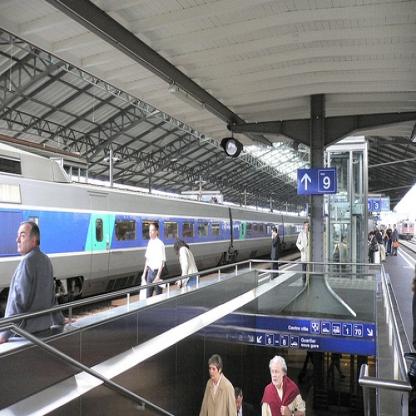
Scene: Indoor